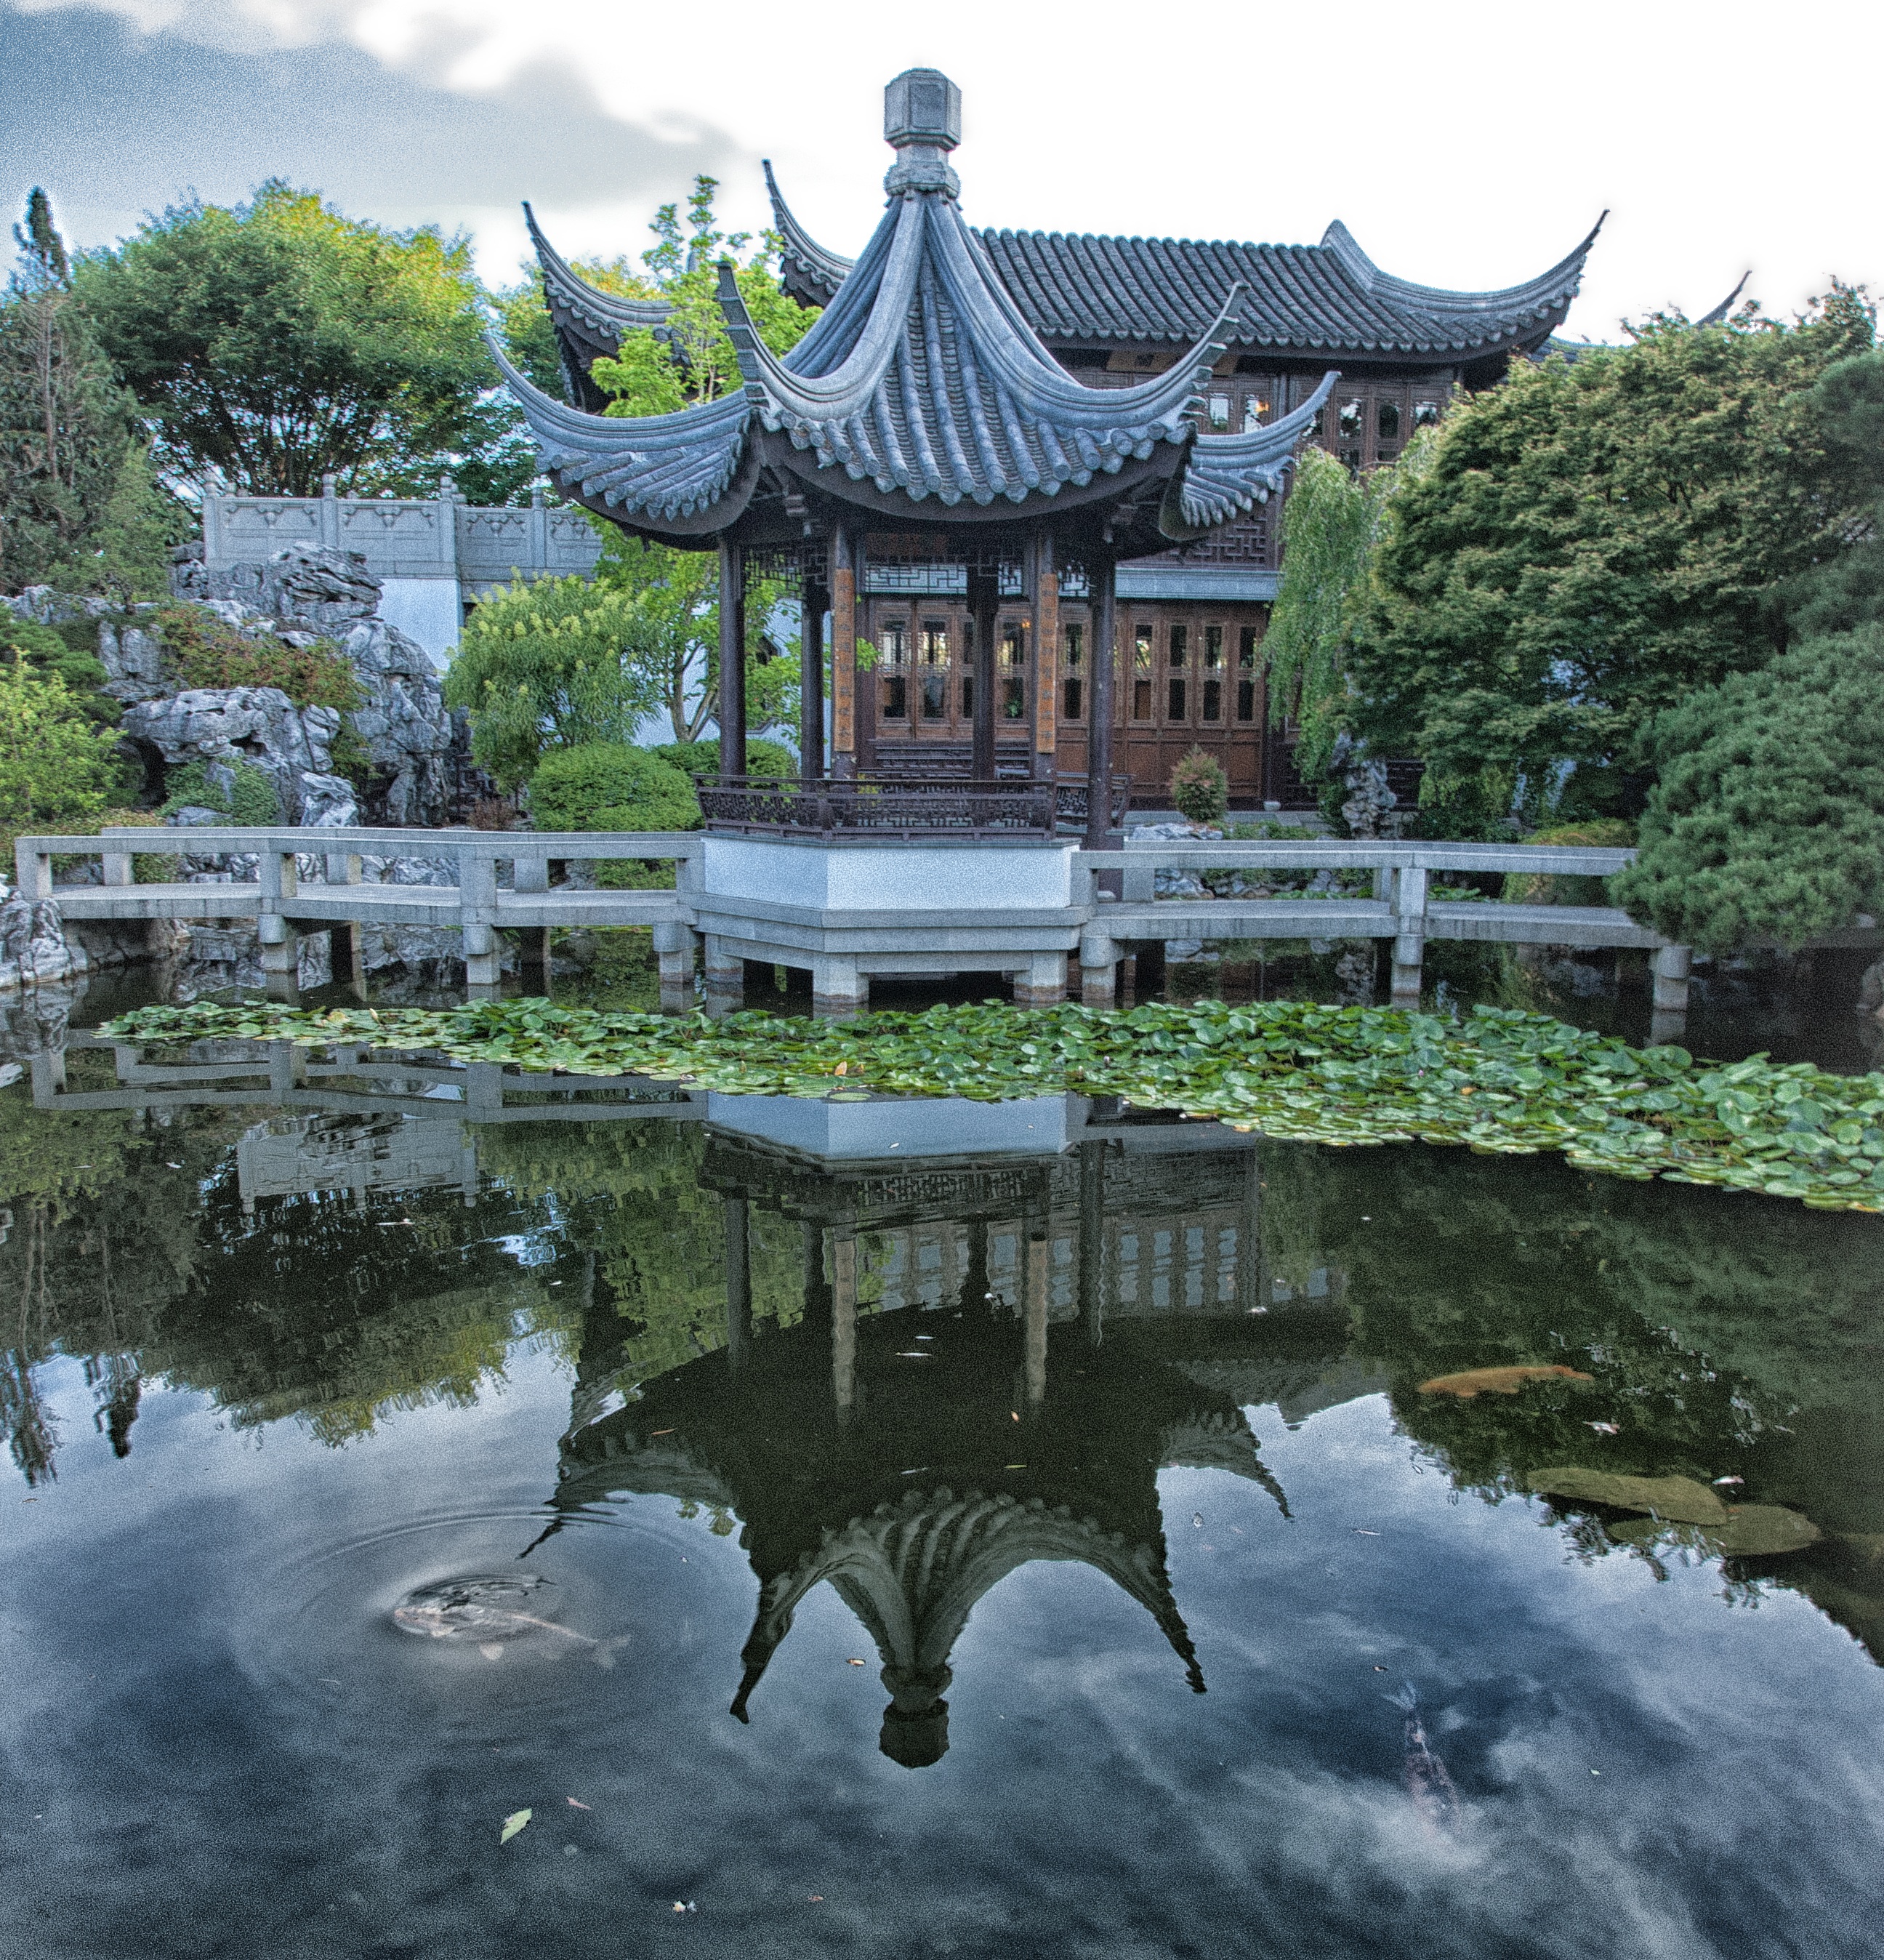
pond, chinese, reflection, landmark, garden, estate, water feature, pavilon